Khayelitsha Commission

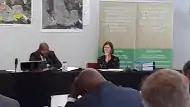
Judge O'Regan (right) and Adv. Pikoli (left) at the Khayelitsha Commission in Cape Town on February 23, 2014

In August 2012 the Commission opened offices in Khayelitsha, inviting members of the public to make statements regarding the policing situation in Khayelitsha. Once the legal challenges were resolved, the Commission began public hearings on 23 January in a community hall in Khayelitsha. The first phase of hearings, investigating the allegations of police inefficiency and the breakdown in community relations, ended on 1 April. The second phase, which will hear evidence from policing experts to help the commission make recommendations, will be held from 12 to 16 May. The deadline for the Commission to submit its report is 11 July 2014 but this was extended and the final report was submitted on 25 August 2014.